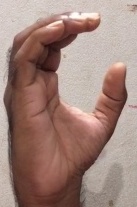
ASL sign: C